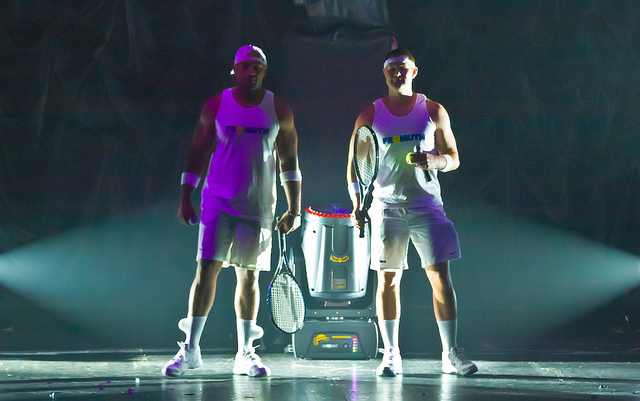
hai người đàn ông áo trắng cầm vợt tennis đứng trên sân khấu